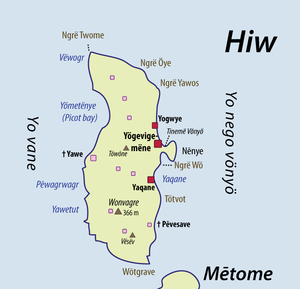
Hiw est l’île la plus septentrionale du Vanuatu et la plus grande de l’archipel des îles Torres. En 2009, elle avait une population de 269 habitants.